Adolphe Pierre Sunaert

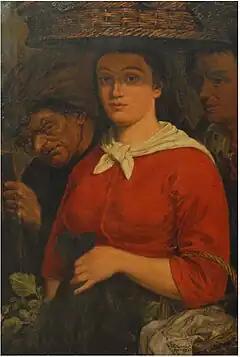
"Young woman on a market"

On 8 August 1857 Sunaert was appointed professor at the Academy of Fine Arts of Ghent. He taught algebra, geometry, stone cutting and perspective. He drafted two course books in the Dutch language, one on perspective entitled "Doorzichtigheid of perspectief" (1855) and one on geometry entitled "Meetkundige bepalingen en begrippen met toepassingen bestemd voor de leerlingen der klas van lijntekening" (1871). He also wrote in collaboration with L. Debaudt a bilingual French-Dutch manual on designs for doors and windowns entitled " Recueil de 24 planches de modèles de portes et fenêtres" (1875). One of Sunaert's students was the painter Gustave den Duyts who studied spinning and weaving with him.